Hard Rock Cafe

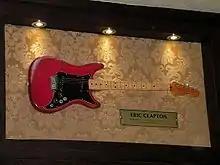
Eric Clapton's Lead II Fender, the first piece of memorabilia donated to the first Hard Rock Cafe in London in 1979

The first Hard Rock Cafe opened on June 14, 1971, at 150 Old Park Lane, Hyde Park, London, under the ownership of two Americans, Isaac Tigrett and Peter Morton. Hard Rock initially had an eclectic decor, but it later started to display memorabilia. In 1978, a second location was opened in Toronto, Canada.